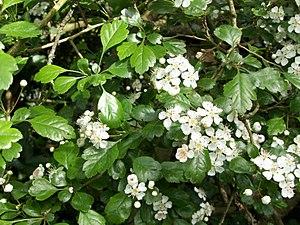
Le seul Crataegus laevigata trouvé sur la commune de Coudekerque-Branche. Sa floraison a lieu entre celle des pruneliers et des aubépines monogynes.
L'Aubépine lisse, Aubépine à deux styles ou Aubépine épineuse est une plante du genre Crataegus appartenant à la famille des Rosaceae.